List of gentlemen's clubs in the United States

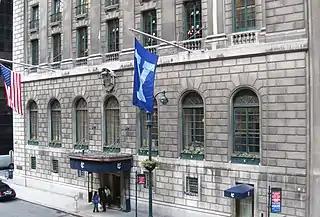
The Yale Club of New York City, founded in 1897, the world's largest gentlemen's club

The following is a list of notable traditional gentlemen's clubs in the United States, including those that are now defunct. Historically, these clubs were exclusively for men, but most (though not all) now admit women.